Human rights in France

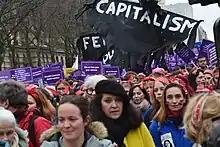
International Women's Day march in Paris on 8 March

The Neuwirth law legalized birth control methods on 28 December 1967. Youths were given anonymous and free access to them in 1974.